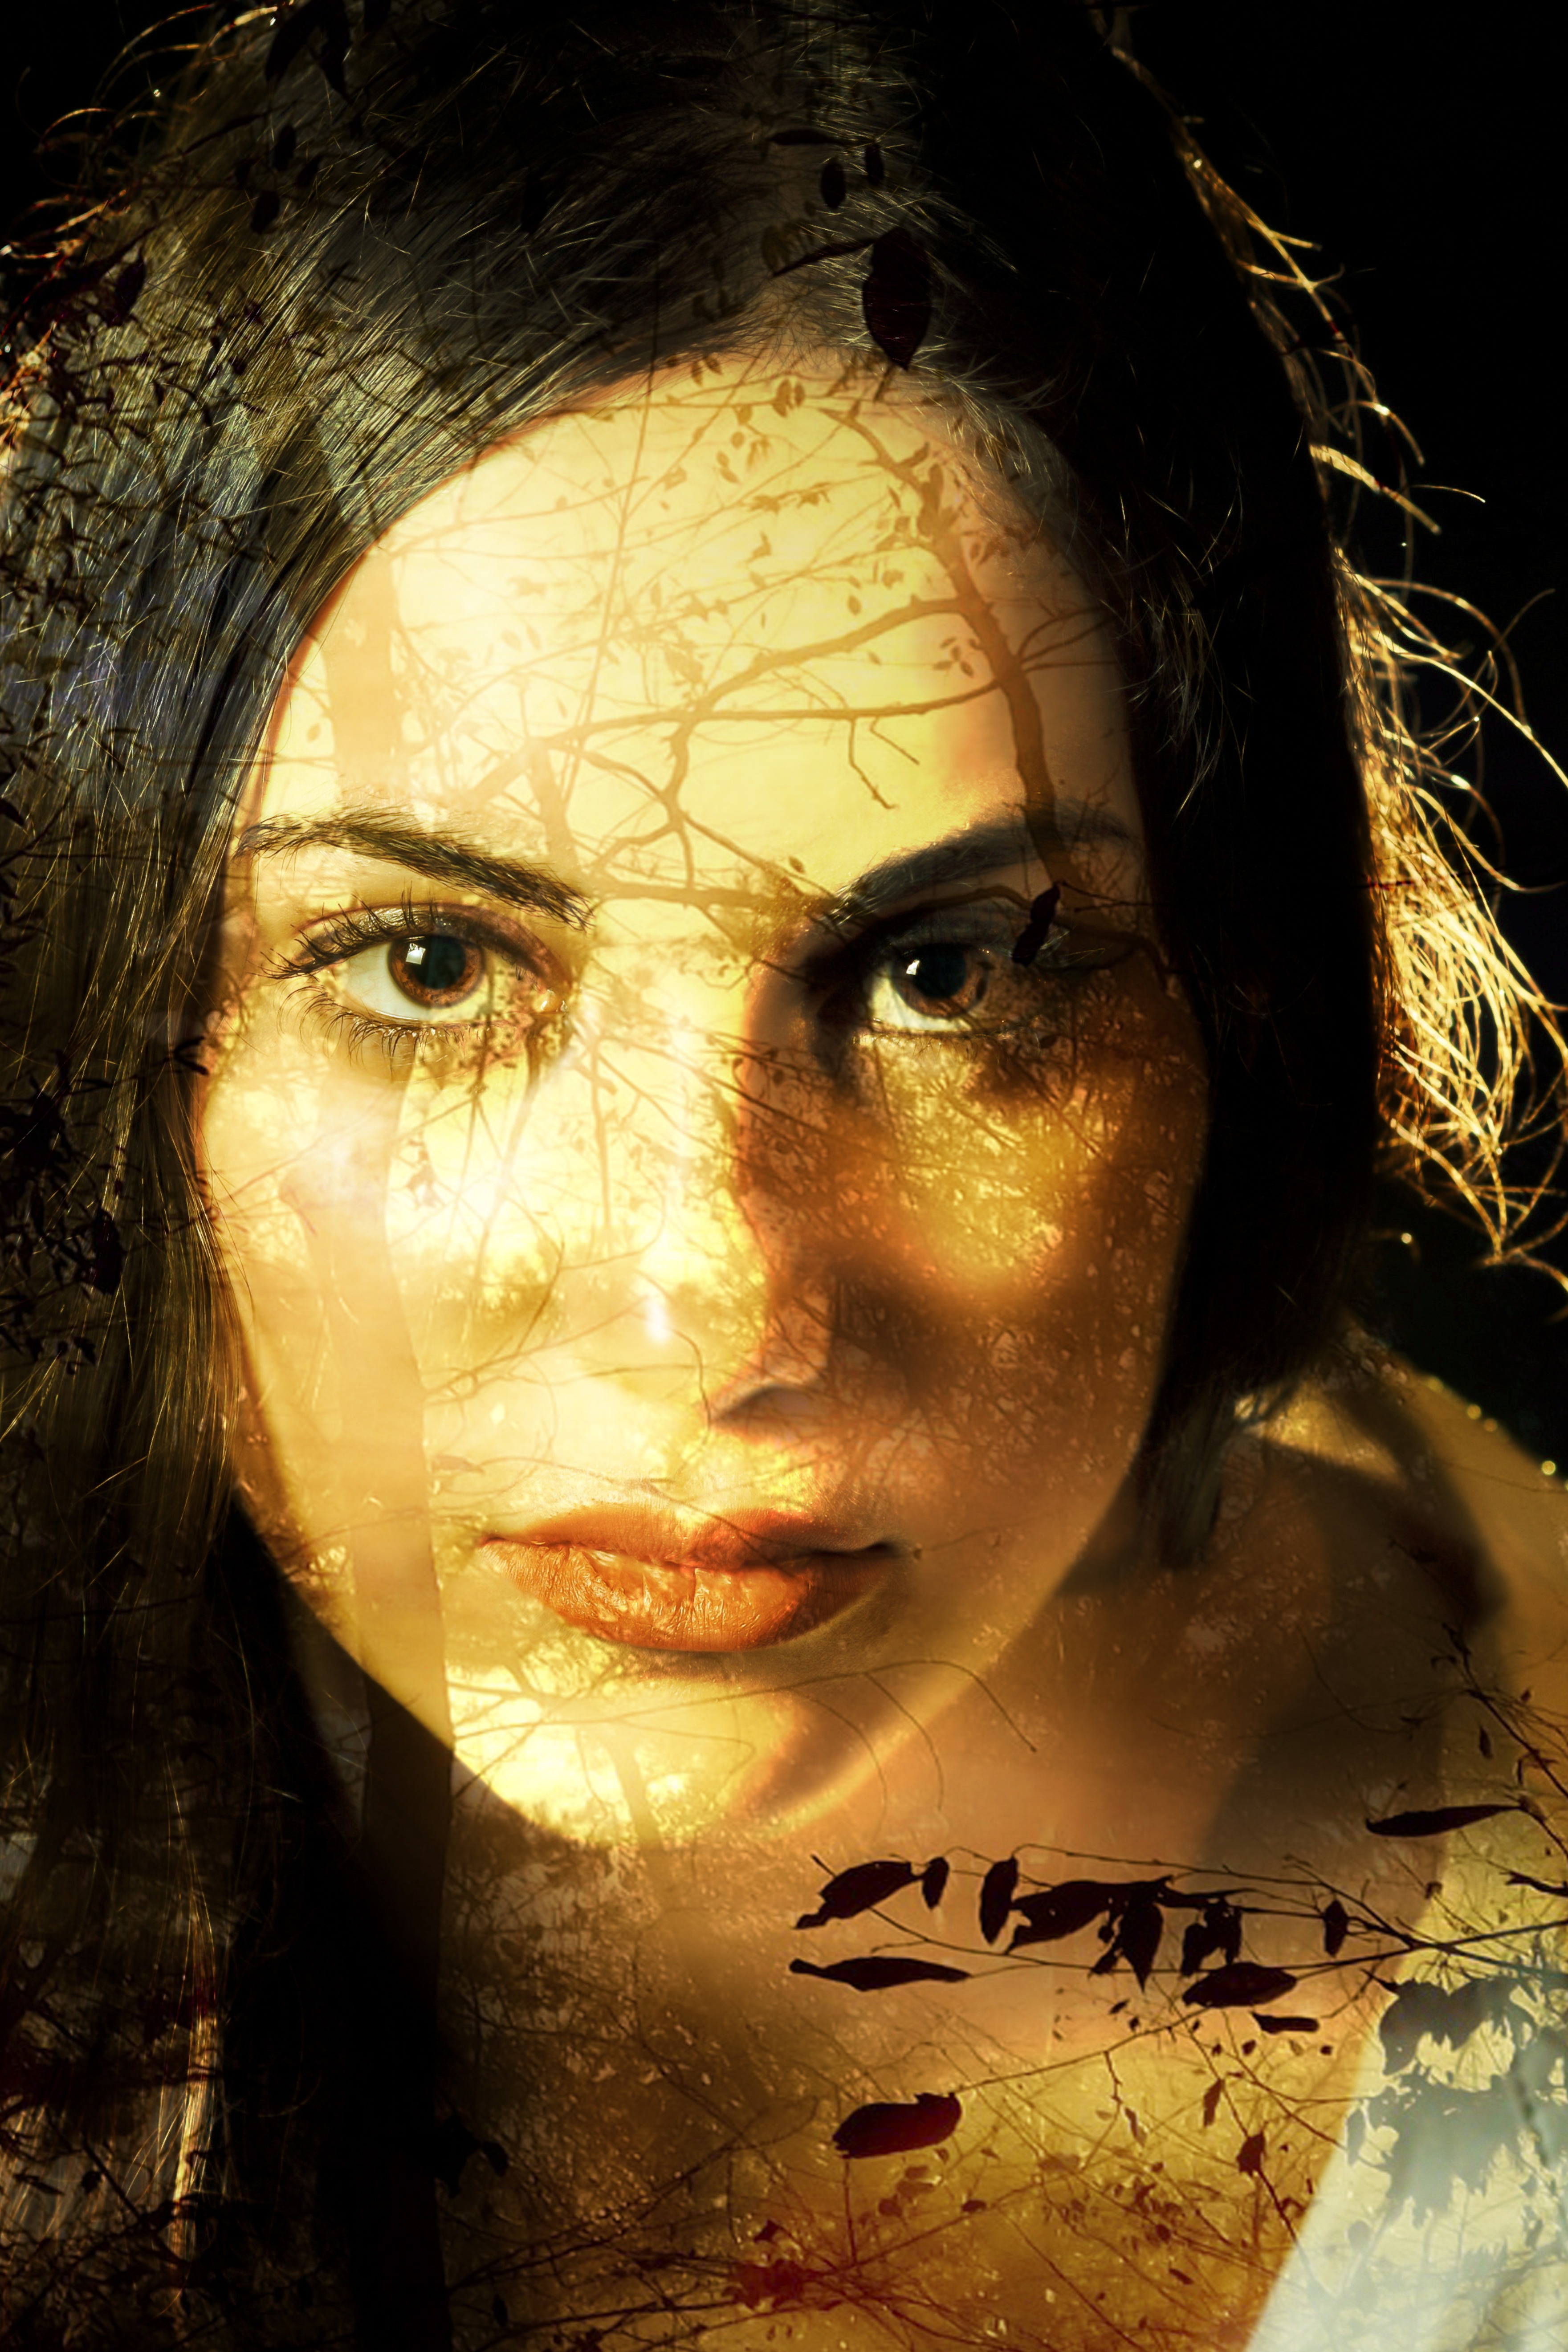
nature, woman, portrait, color, darkness, face, art, fiction, head, beauty, surreal, fantasy, enchanted, mythology, album cover